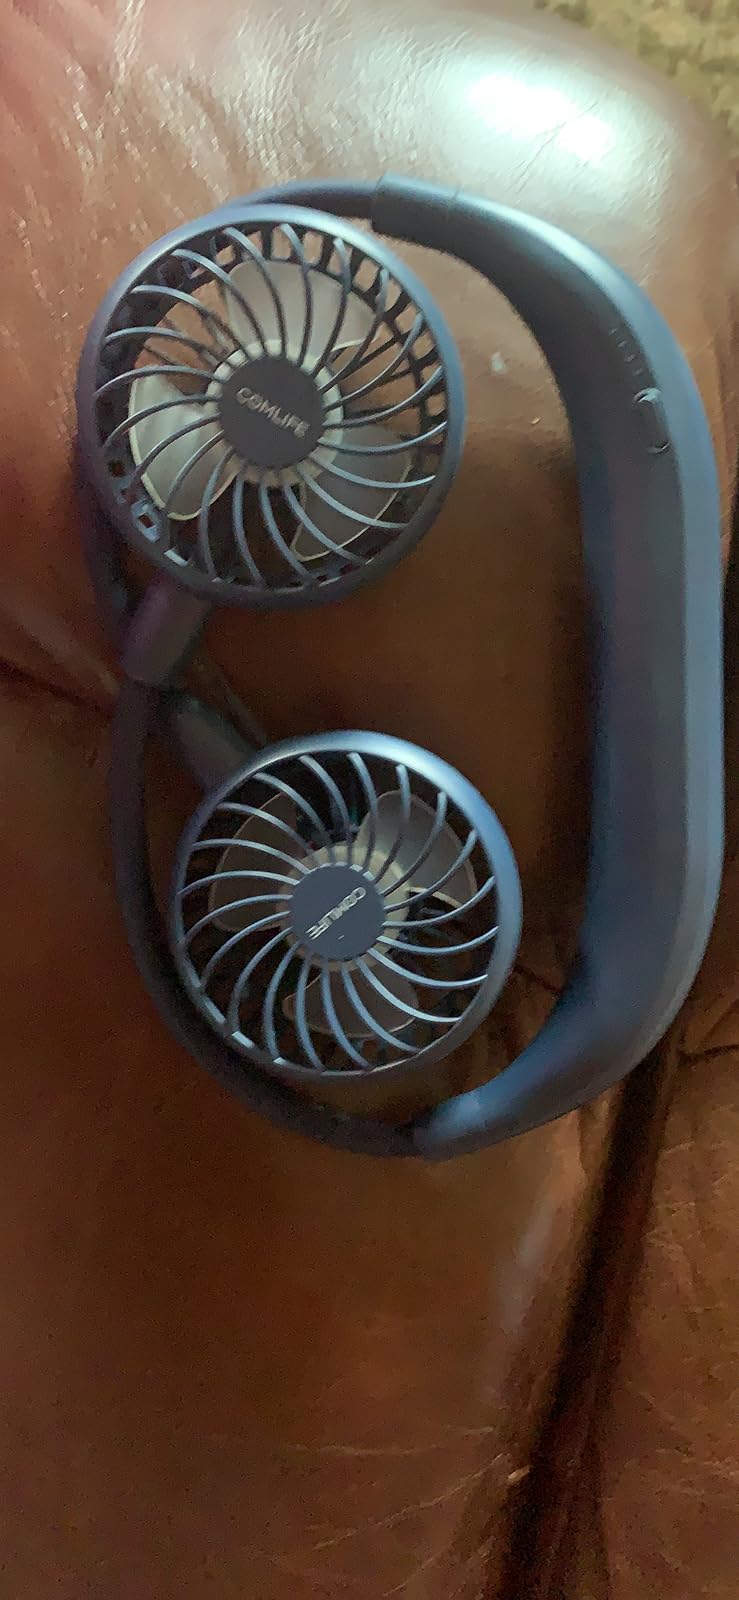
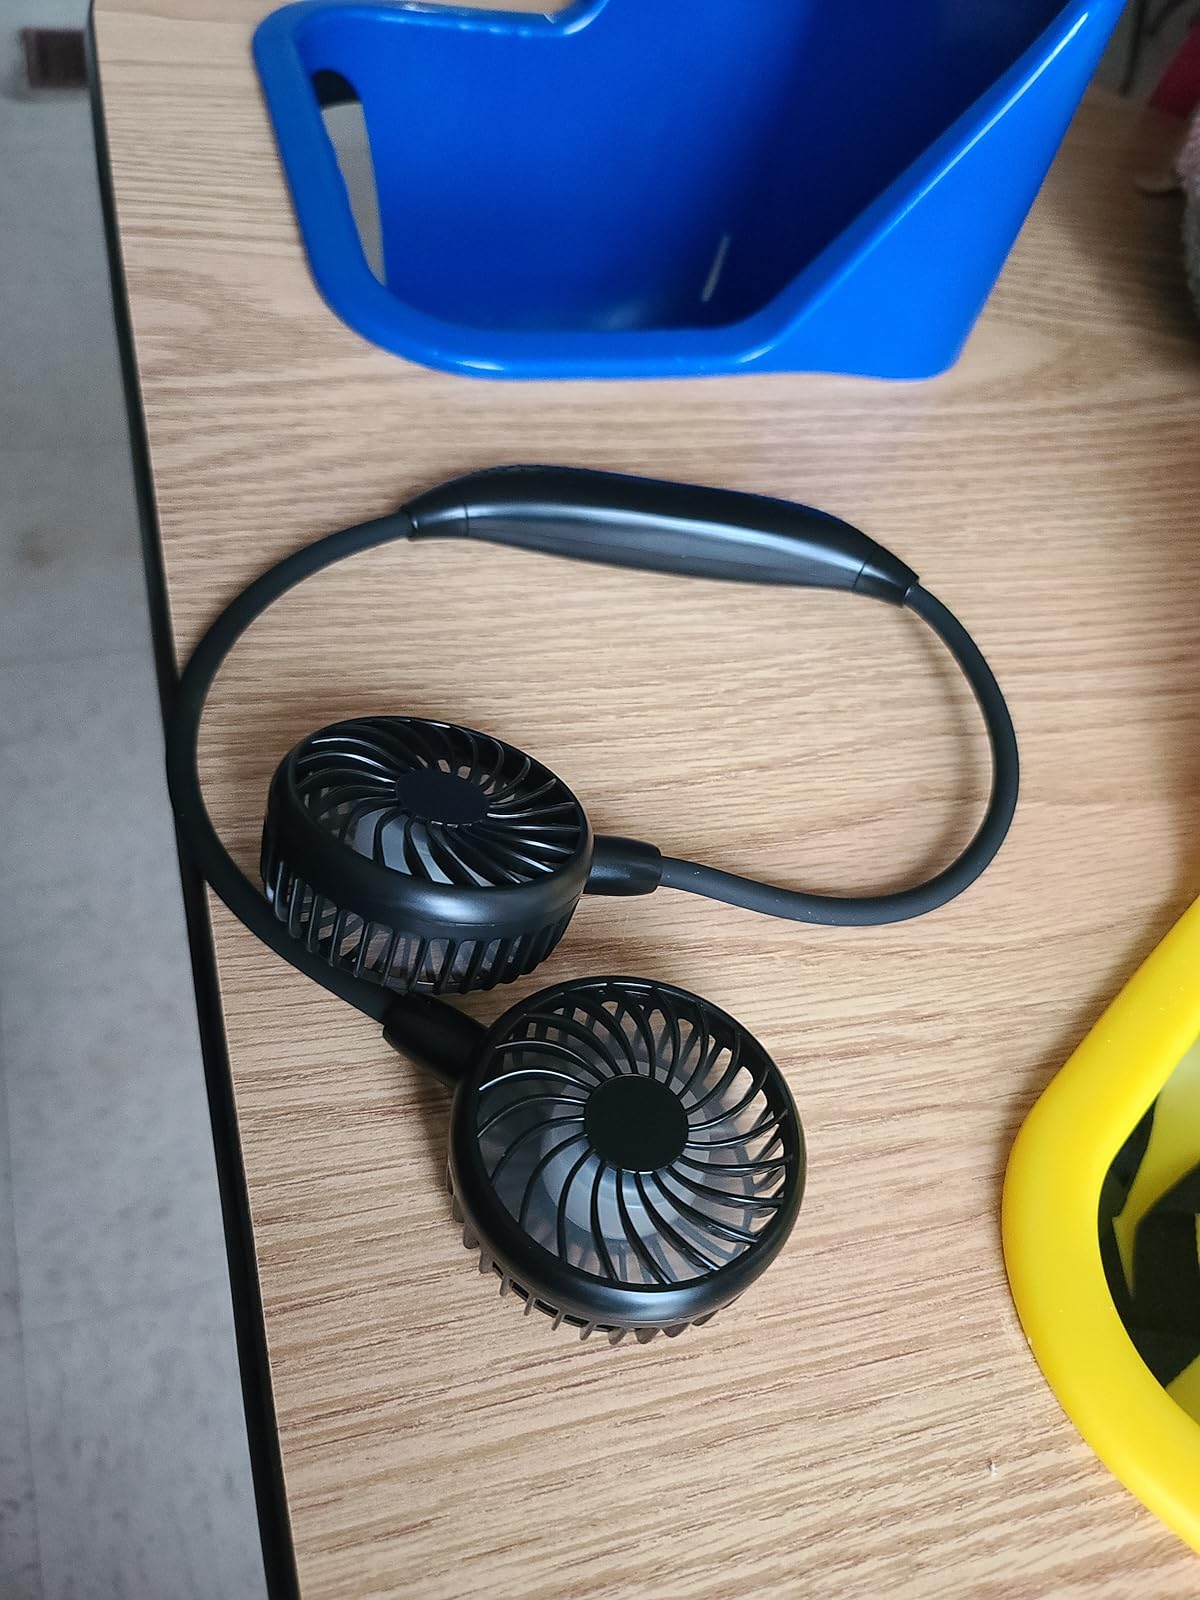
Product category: fan
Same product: no